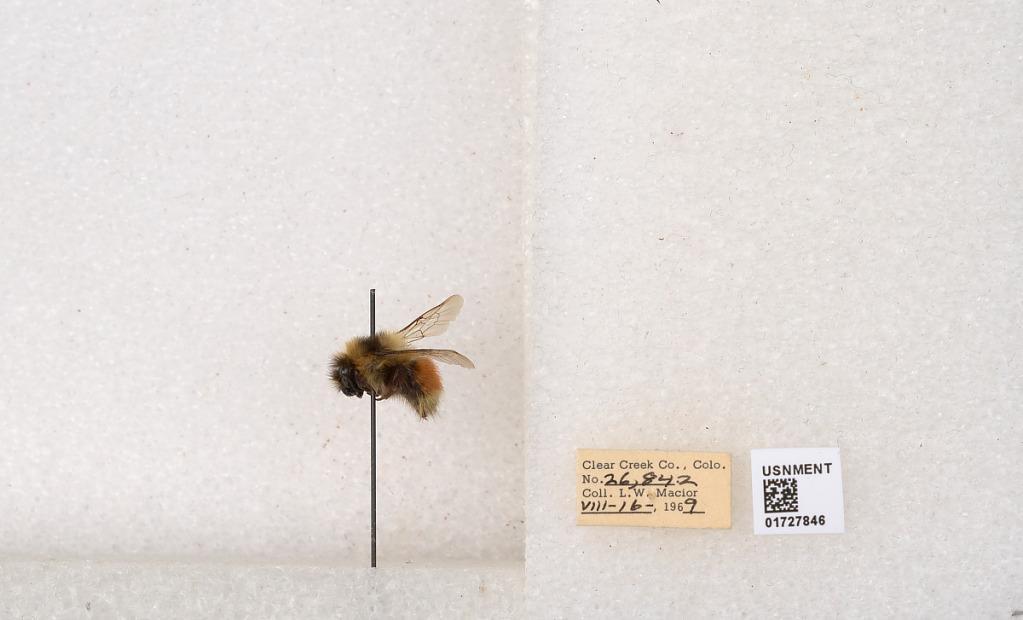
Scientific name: Bombus (Pyrobombus) sylvicola Kirby
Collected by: L. Macior
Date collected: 1969-8-16
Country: United States
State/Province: Colorado
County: Clear Creek
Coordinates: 39.7006, -105.694